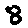
Label: 8